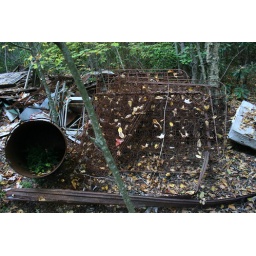
clarence newton road - near blowing rock - october 2008